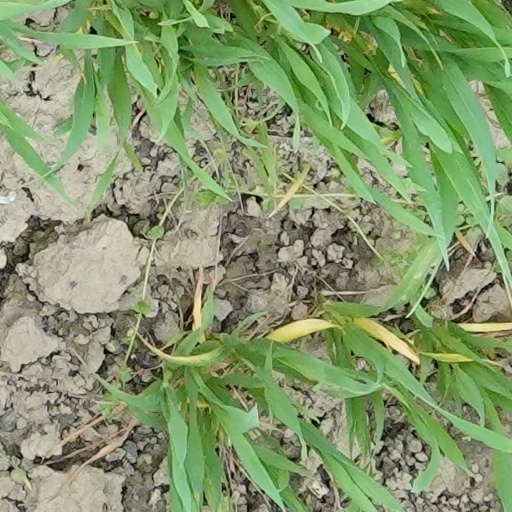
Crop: wheat